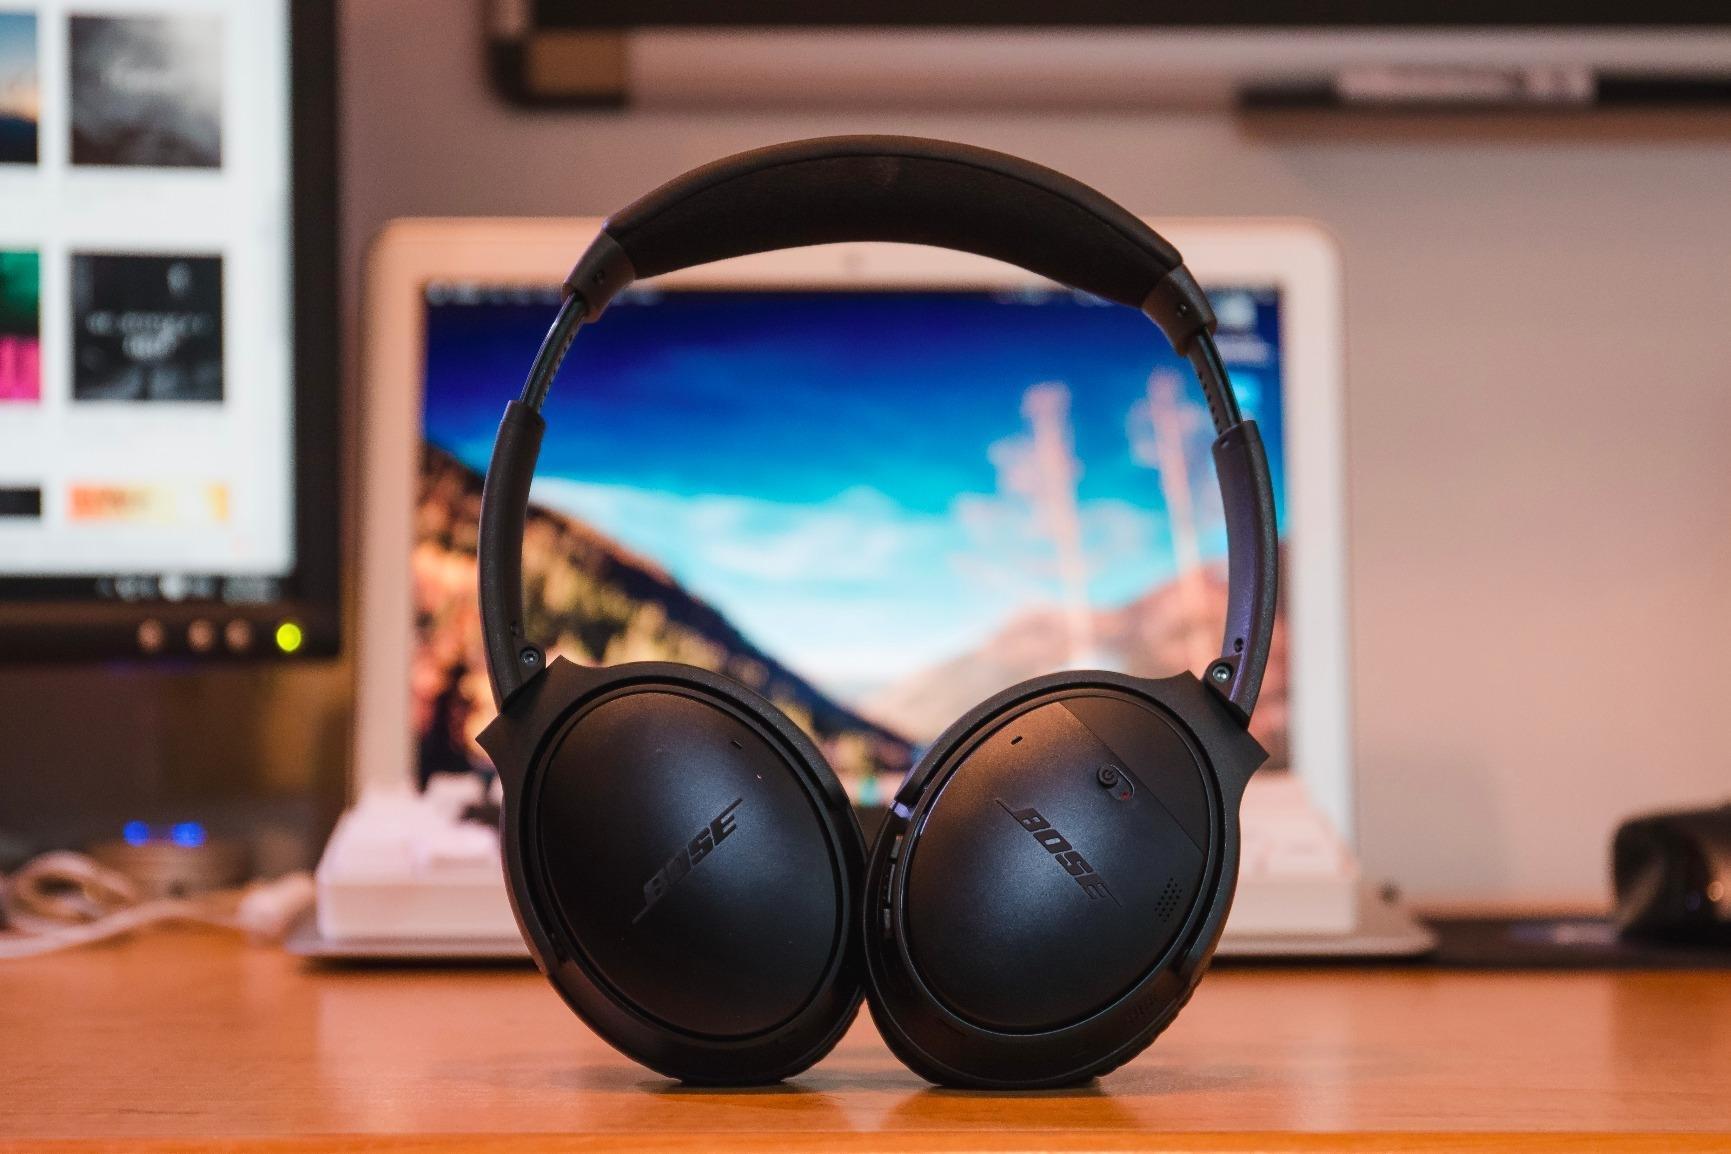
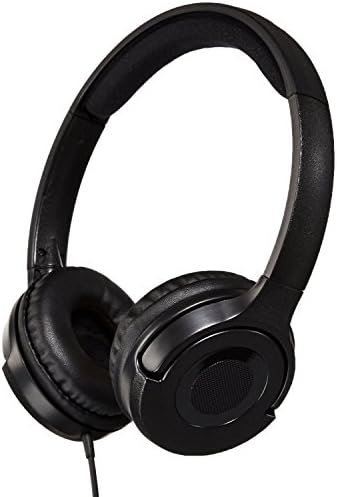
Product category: headphones
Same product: no